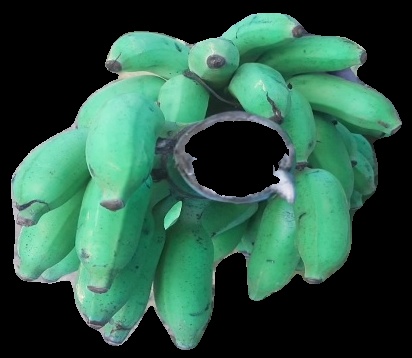
Variety: elakki-bale
Grade: grade3